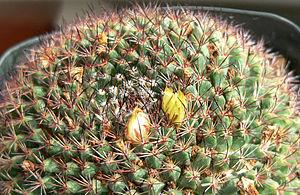
Mammillaria est un genre majeur de la famille des Cactaceae. Il est composé d'environ 180 espèces.